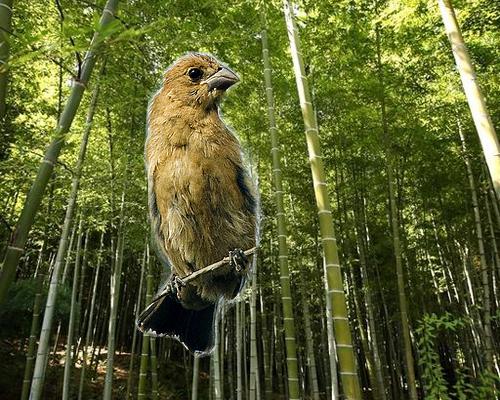
Bird species: Blue_Grosbeak
Bird type: landbird
Background: land